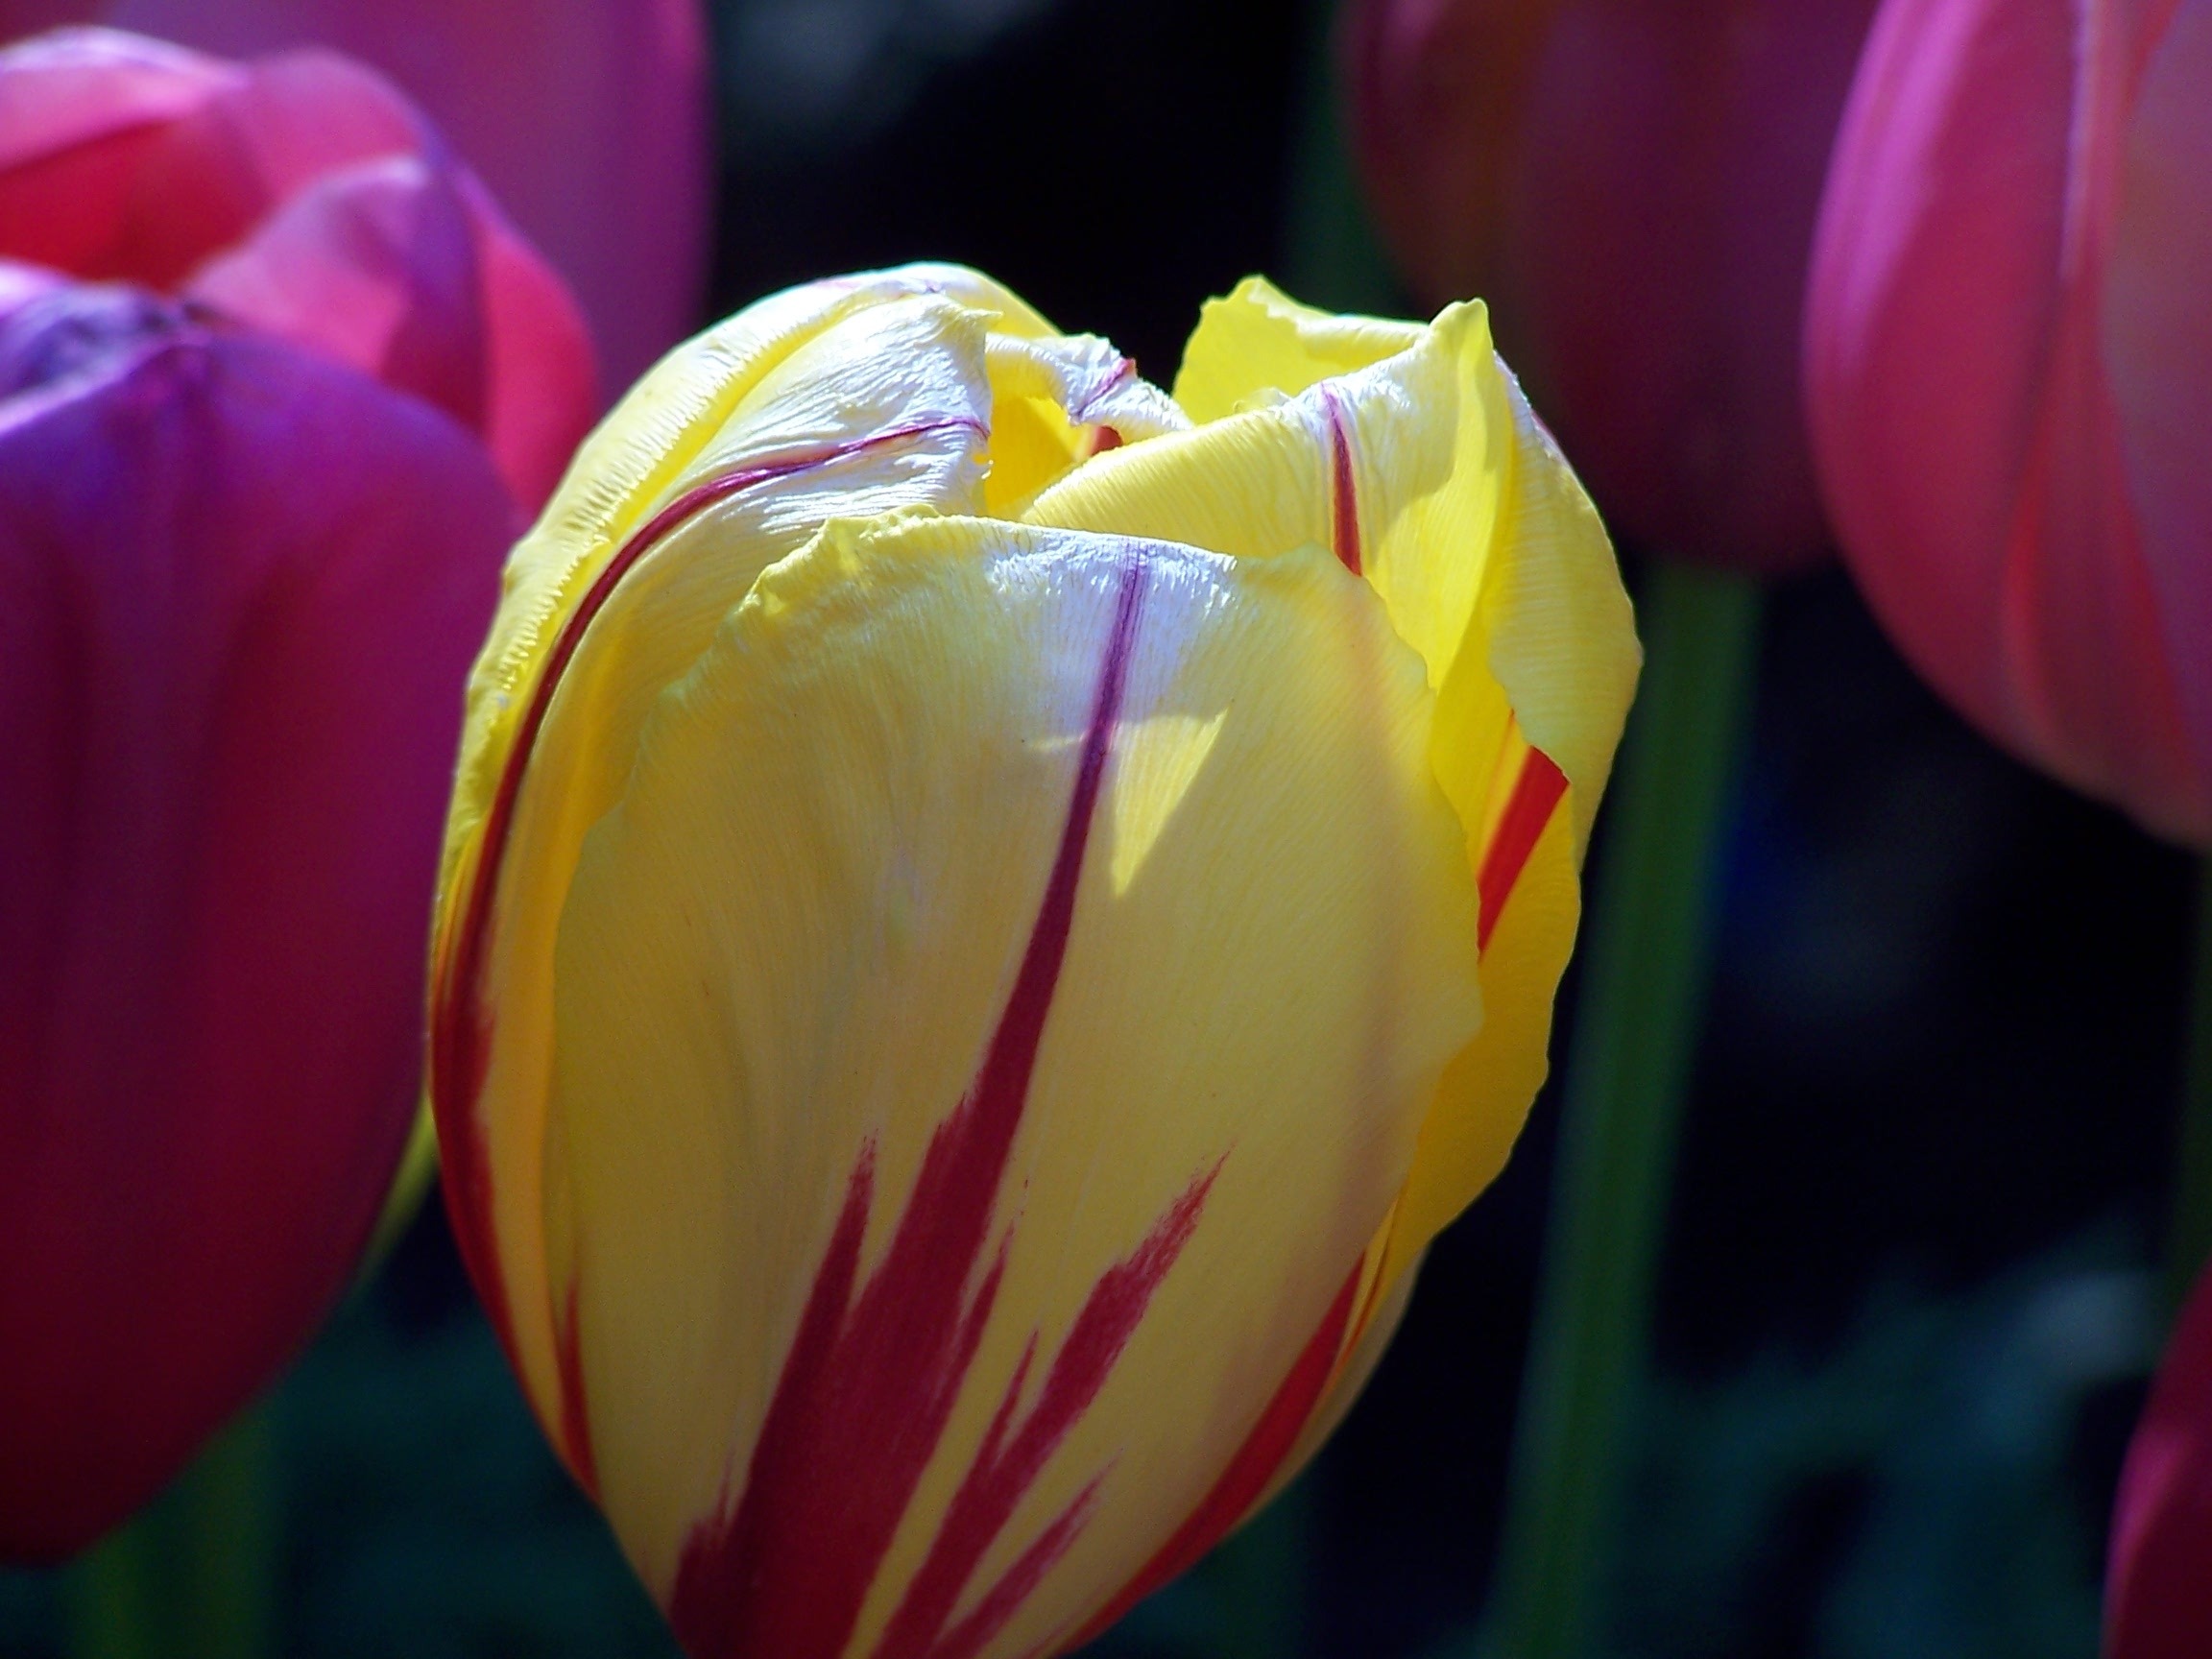
blossom, plant, stem, leaf, flower, petal, bloom, floral, environment, tulip, herb, natural, botany, yellow, agriculture, botanical, wildflower, outdoors, vegetation, horticulture, organic, macro photography, flowering plant, lily family, land plant